Candy making

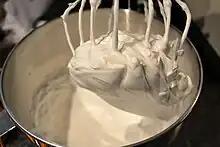
Marshmallow creme being prepared

Hard candy, also referred to as boiled sweet, is a candy prepared from one or more syrups boiled to a temperature of 160 °C (320 °F). After a syrup boiled to this temperature cools, it is called hard candy, since it becomes stiff and brittle as it approaches room temperature. Hard candy recipes variously call for syrups of sucrose, glucose, or fructose. To add color, food coloring is sometimes used.